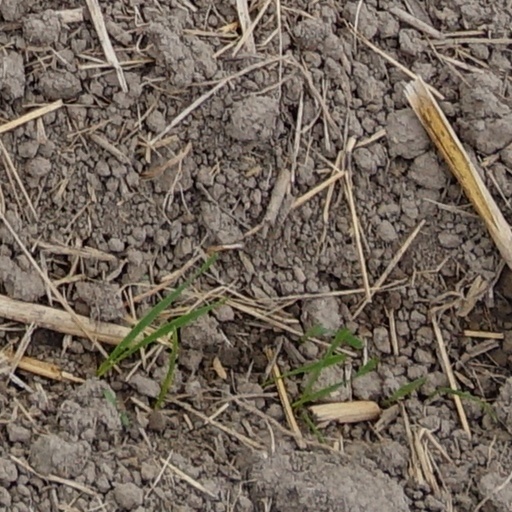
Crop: wheat